Slochd Summit

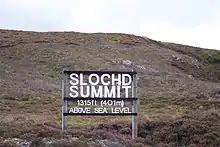
Sign next to the railway line

The Slochd Summit is a mountain pass on the A9 road and the Highland Main Line Railway in the Scottish Highlands between Inverness and Aviemore. An old military road also goes through the pass. National Cycle Network route 7 also goes over the summit, largely following the old A9.